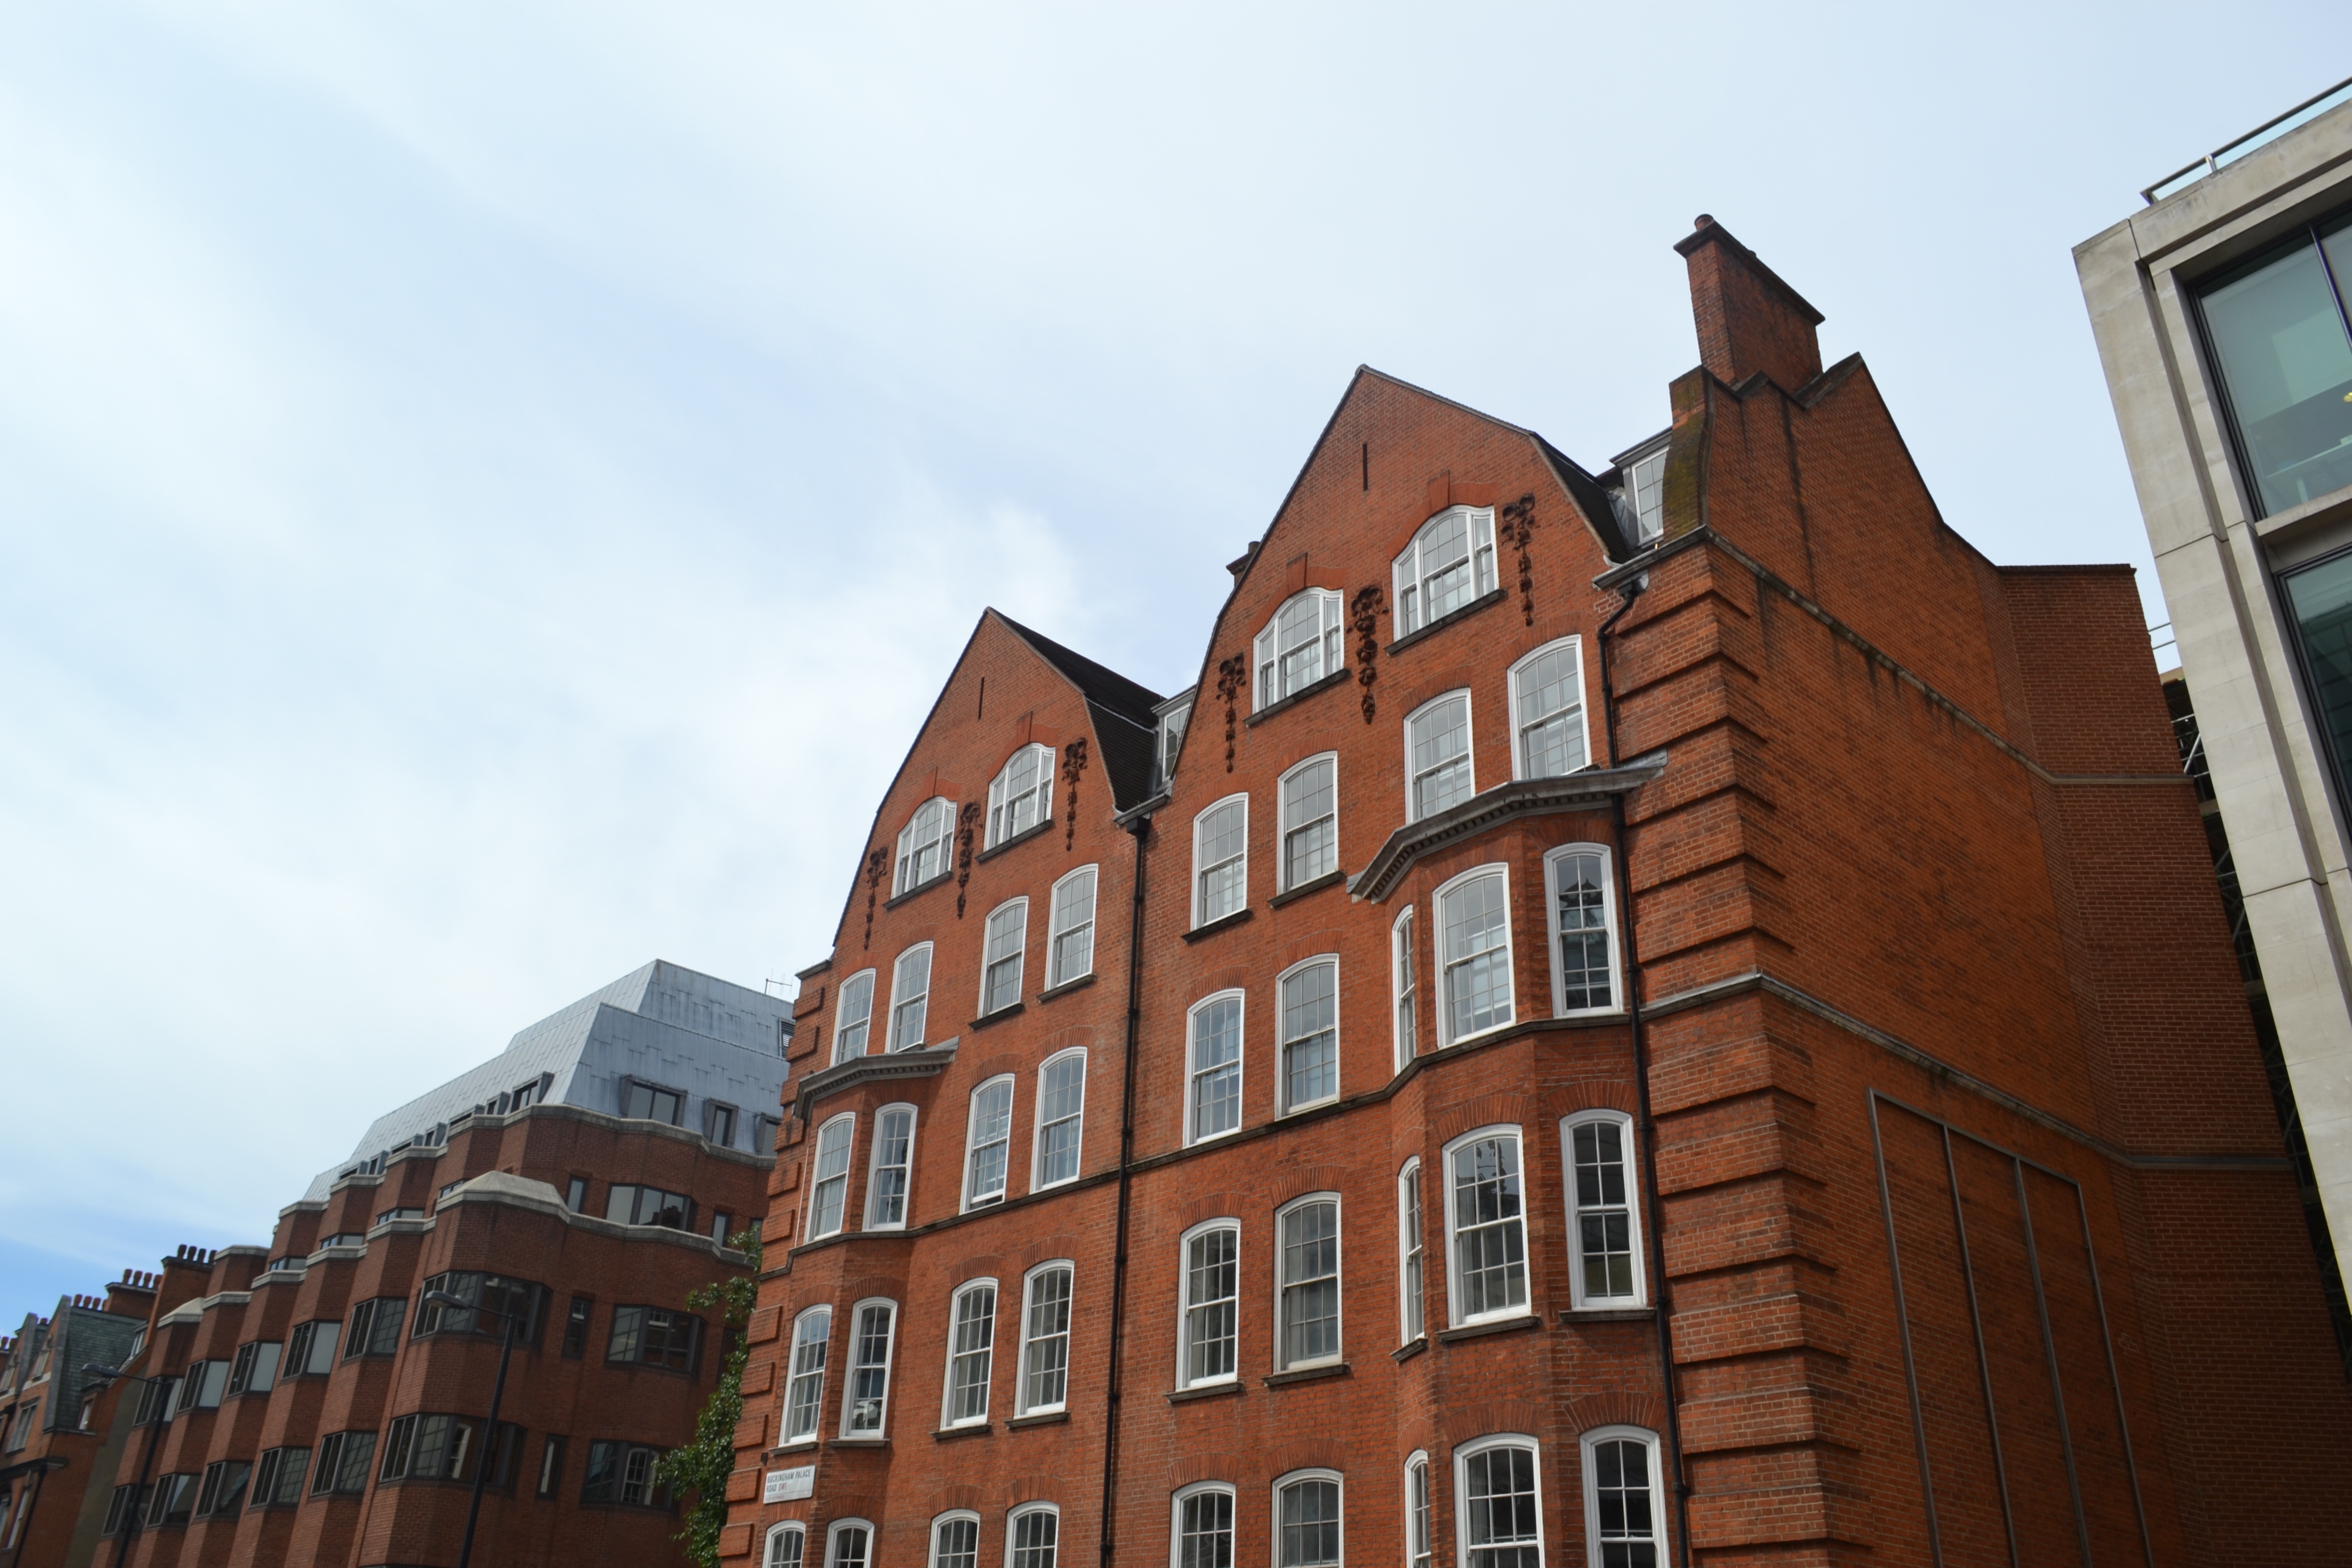
architecture, house, town, building, old, city, skyscraper, wall, cityscape, downtown, landmark, facade, brick, apartment, tower block, neighbourhood, urban area, residential area, human settlement